An Easy Life

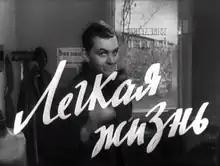
Title image

An Easy Life is a 1964 satirical Soviet comedy film directed by Veniamin Dorman. It was seen by 24.6 million Soviet moviegoers during its initial release.